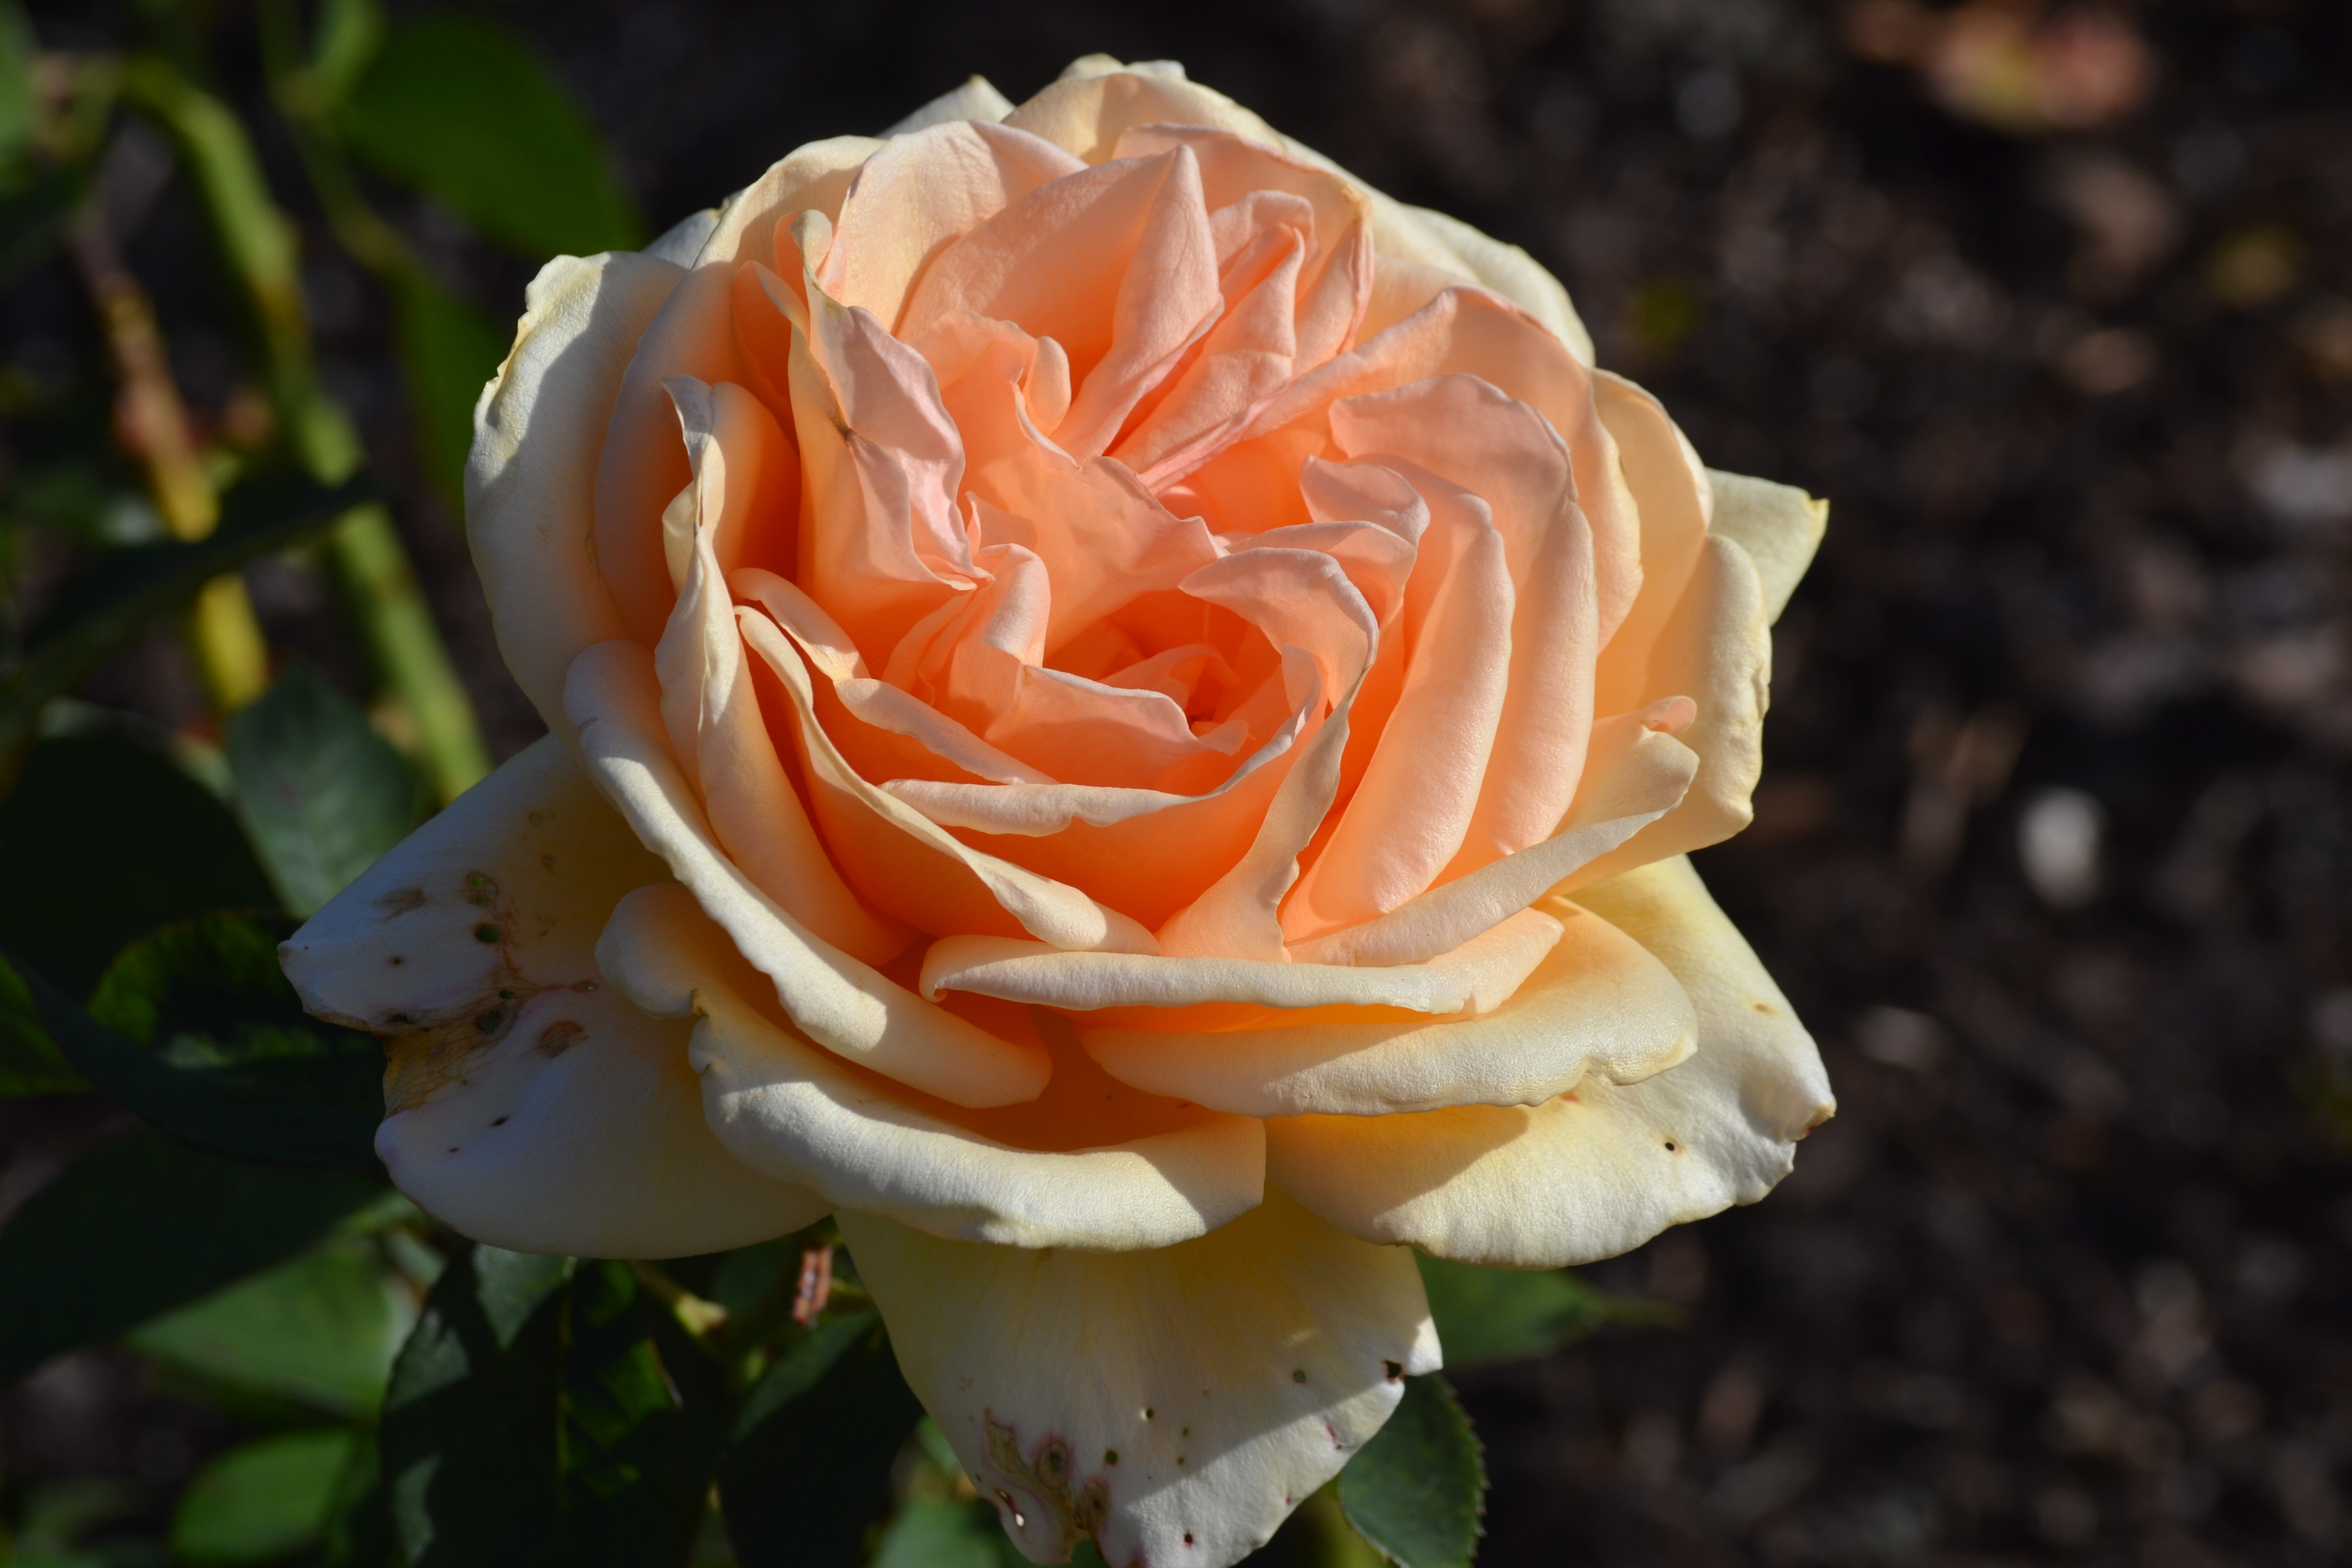
blossom, plant, stem, leaf, flower, petal, bloom, floral, environment, rose, herb, natural, botany, yellow, agriculture, flora, botanical, wildflower, outdoors, vegetation, horticulture, floribunda, organic, macro photography, flowering plant, garden roses, rose family, plant stem, land plant, rosa centifolia, rose order, austrian briar